Incertovenator

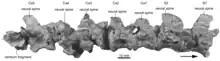
Sacral and first six caudal vertebrae of "Incertovenator"

The only other known part of the skeleton is the ilium, the large hip bone that forms the top part of the pelvis. The most notable feature of the ilium is the elongated preacetabular process projecting forward beyond the acetabulum (hip socket). This is an uncommon feature of early archosaurs, and is otherwise only known to occur in poposauroids, crocodylomorphs, pterosaurs and dinosaurs. The ilium also has a concave upper margin when seen from the side. The acetabulum (hip socket) is completely closed, and has a prominent roof formed by a supraacetabular crest, a ridge of bone bordering the top and front of the acetabulum. This relatively long supraacetabular crest is similar to some early crocodylomorphs (e.g. "Trialestes") but not others (e.g. "Terrestrisuchus"). The joint between the peduncles for the attachment of the pubis and ischium is triangular, with an angle of roughly 140° between them. This is typical of most pseudosuchians and early avemetatarsalians, but unlike the concave margin of dinosaurs, poposauroids and most crocodylomorphs.